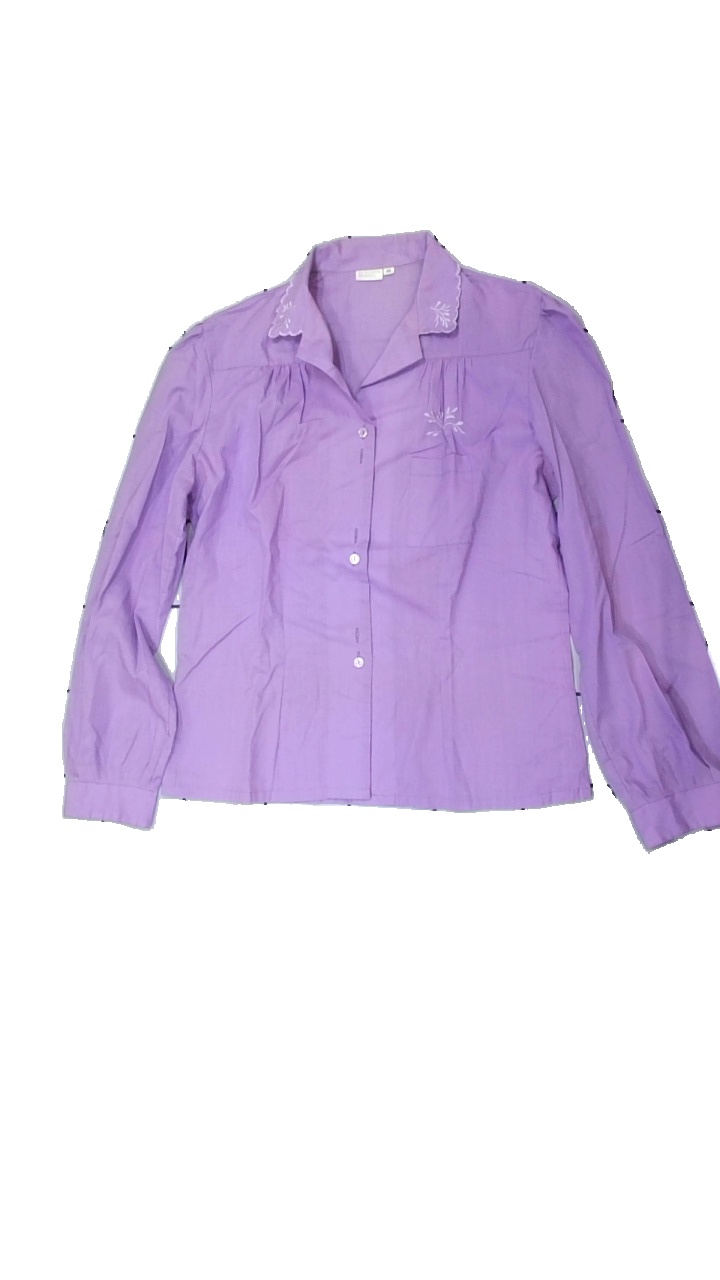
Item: Blouse (Ladies)
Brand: Missing
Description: lila blus med broderade blommor på kragen, lite gul i armhålor och krage, vintage
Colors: Purple
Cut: Regular
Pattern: Embroidered
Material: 63% polyester 37% cotton
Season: All
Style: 80s
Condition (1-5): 3
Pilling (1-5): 5
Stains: Major
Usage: Reuse
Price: <50